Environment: real
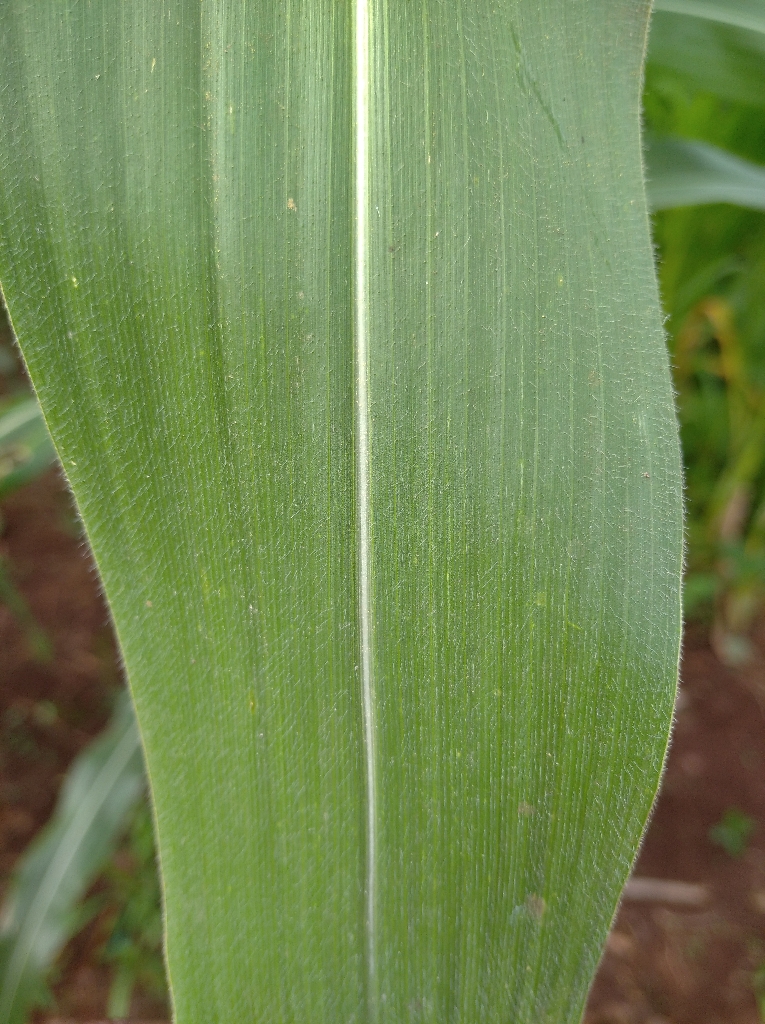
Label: healthy